Nagtahan Link Bridge

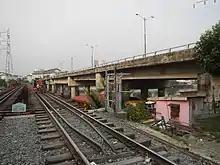
Nagtahan Link Bridge 3/Padre Jacinto Zamora Bridge (right) with the Pandacan Railway Bridge (left)

Nagtahan Link Bridge 3, also known as Santa Mesa Bridge, Padre Jacinto Zamora Bridge, and Pandacan Bridge, is a two-way, four-lane (two lanes per direction) bridge that crosses the Pasig River and connects the districts of Pandacan and Santa Mesa. The road then terminates at an intersection with Valenzuela Street, which provides access to Victorino Mapa Street, Magsaysay Boulevard and P. Sanchez Road. It was constructed in 1998 and renamed in 2000 after Jacinto Zamora, a member of the martyred Gomburza priests born in Pandacan.